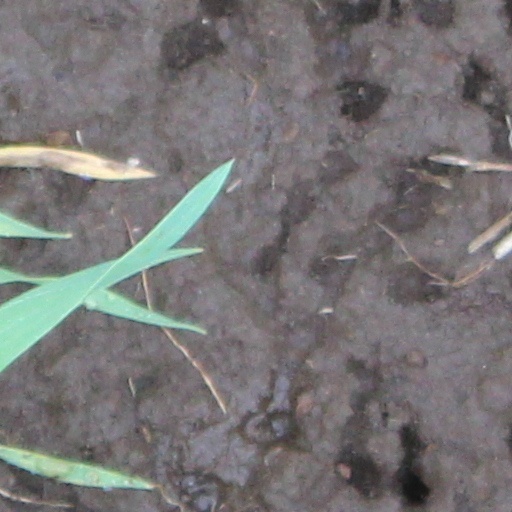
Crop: wheat